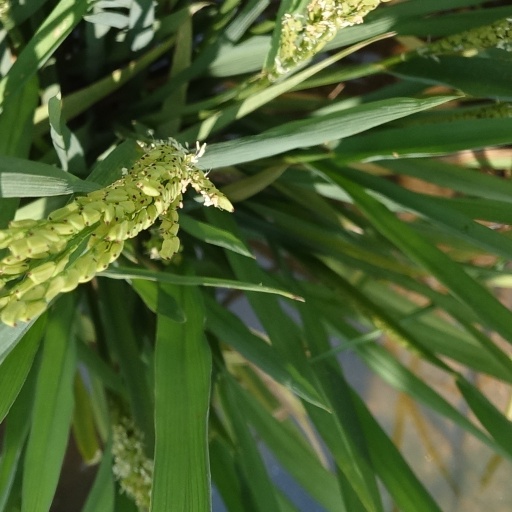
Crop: rice